North Carolina State Capitol

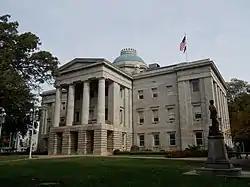

The North Carolina State Capitol is the former seat of the legislature of the U.S. state of North Carolina which housed all of the state's government until 1888. The Supreme Court and State Library moved into a separate building in 1888, and the General Assembly moved into the State Legislative Building in 1963. Today, the governor and his immediate staff occupy offices on the first floor of the Capitol.